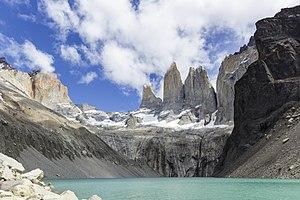
Le parc national Torres del Paine est un parc national du Chili situé entre la cordillère des Andes et la steppe de Patagonie. Administrativement, il appartient à la XIIᵉ région de Magallanes et de l'Antarctique chilien et à la province de Última Esperanza.